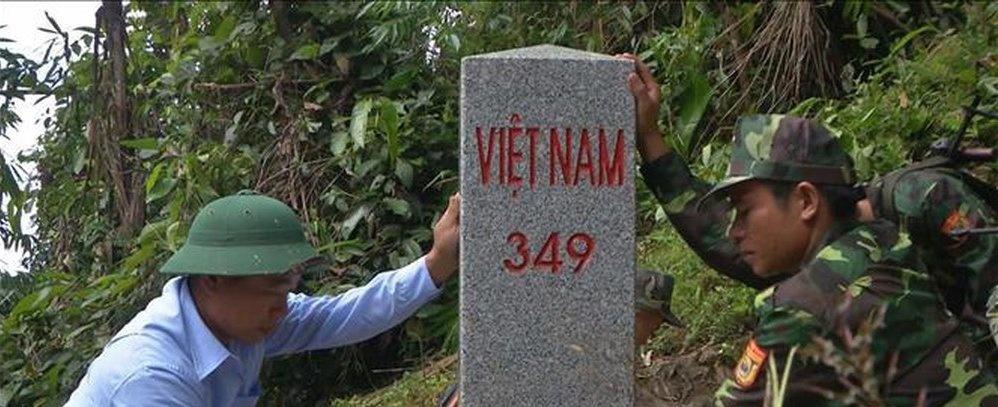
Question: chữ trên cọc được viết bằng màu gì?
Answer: màu đỏ